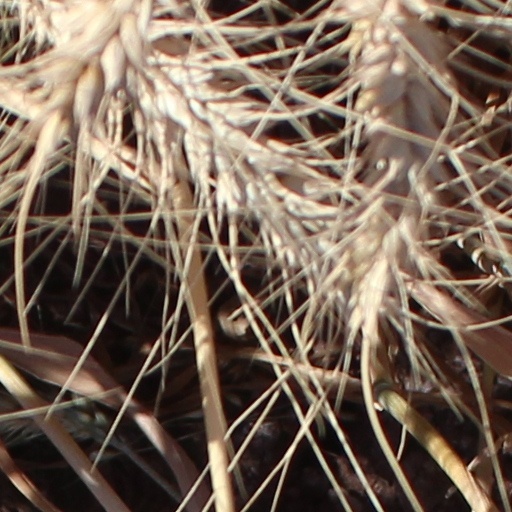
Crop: wheat